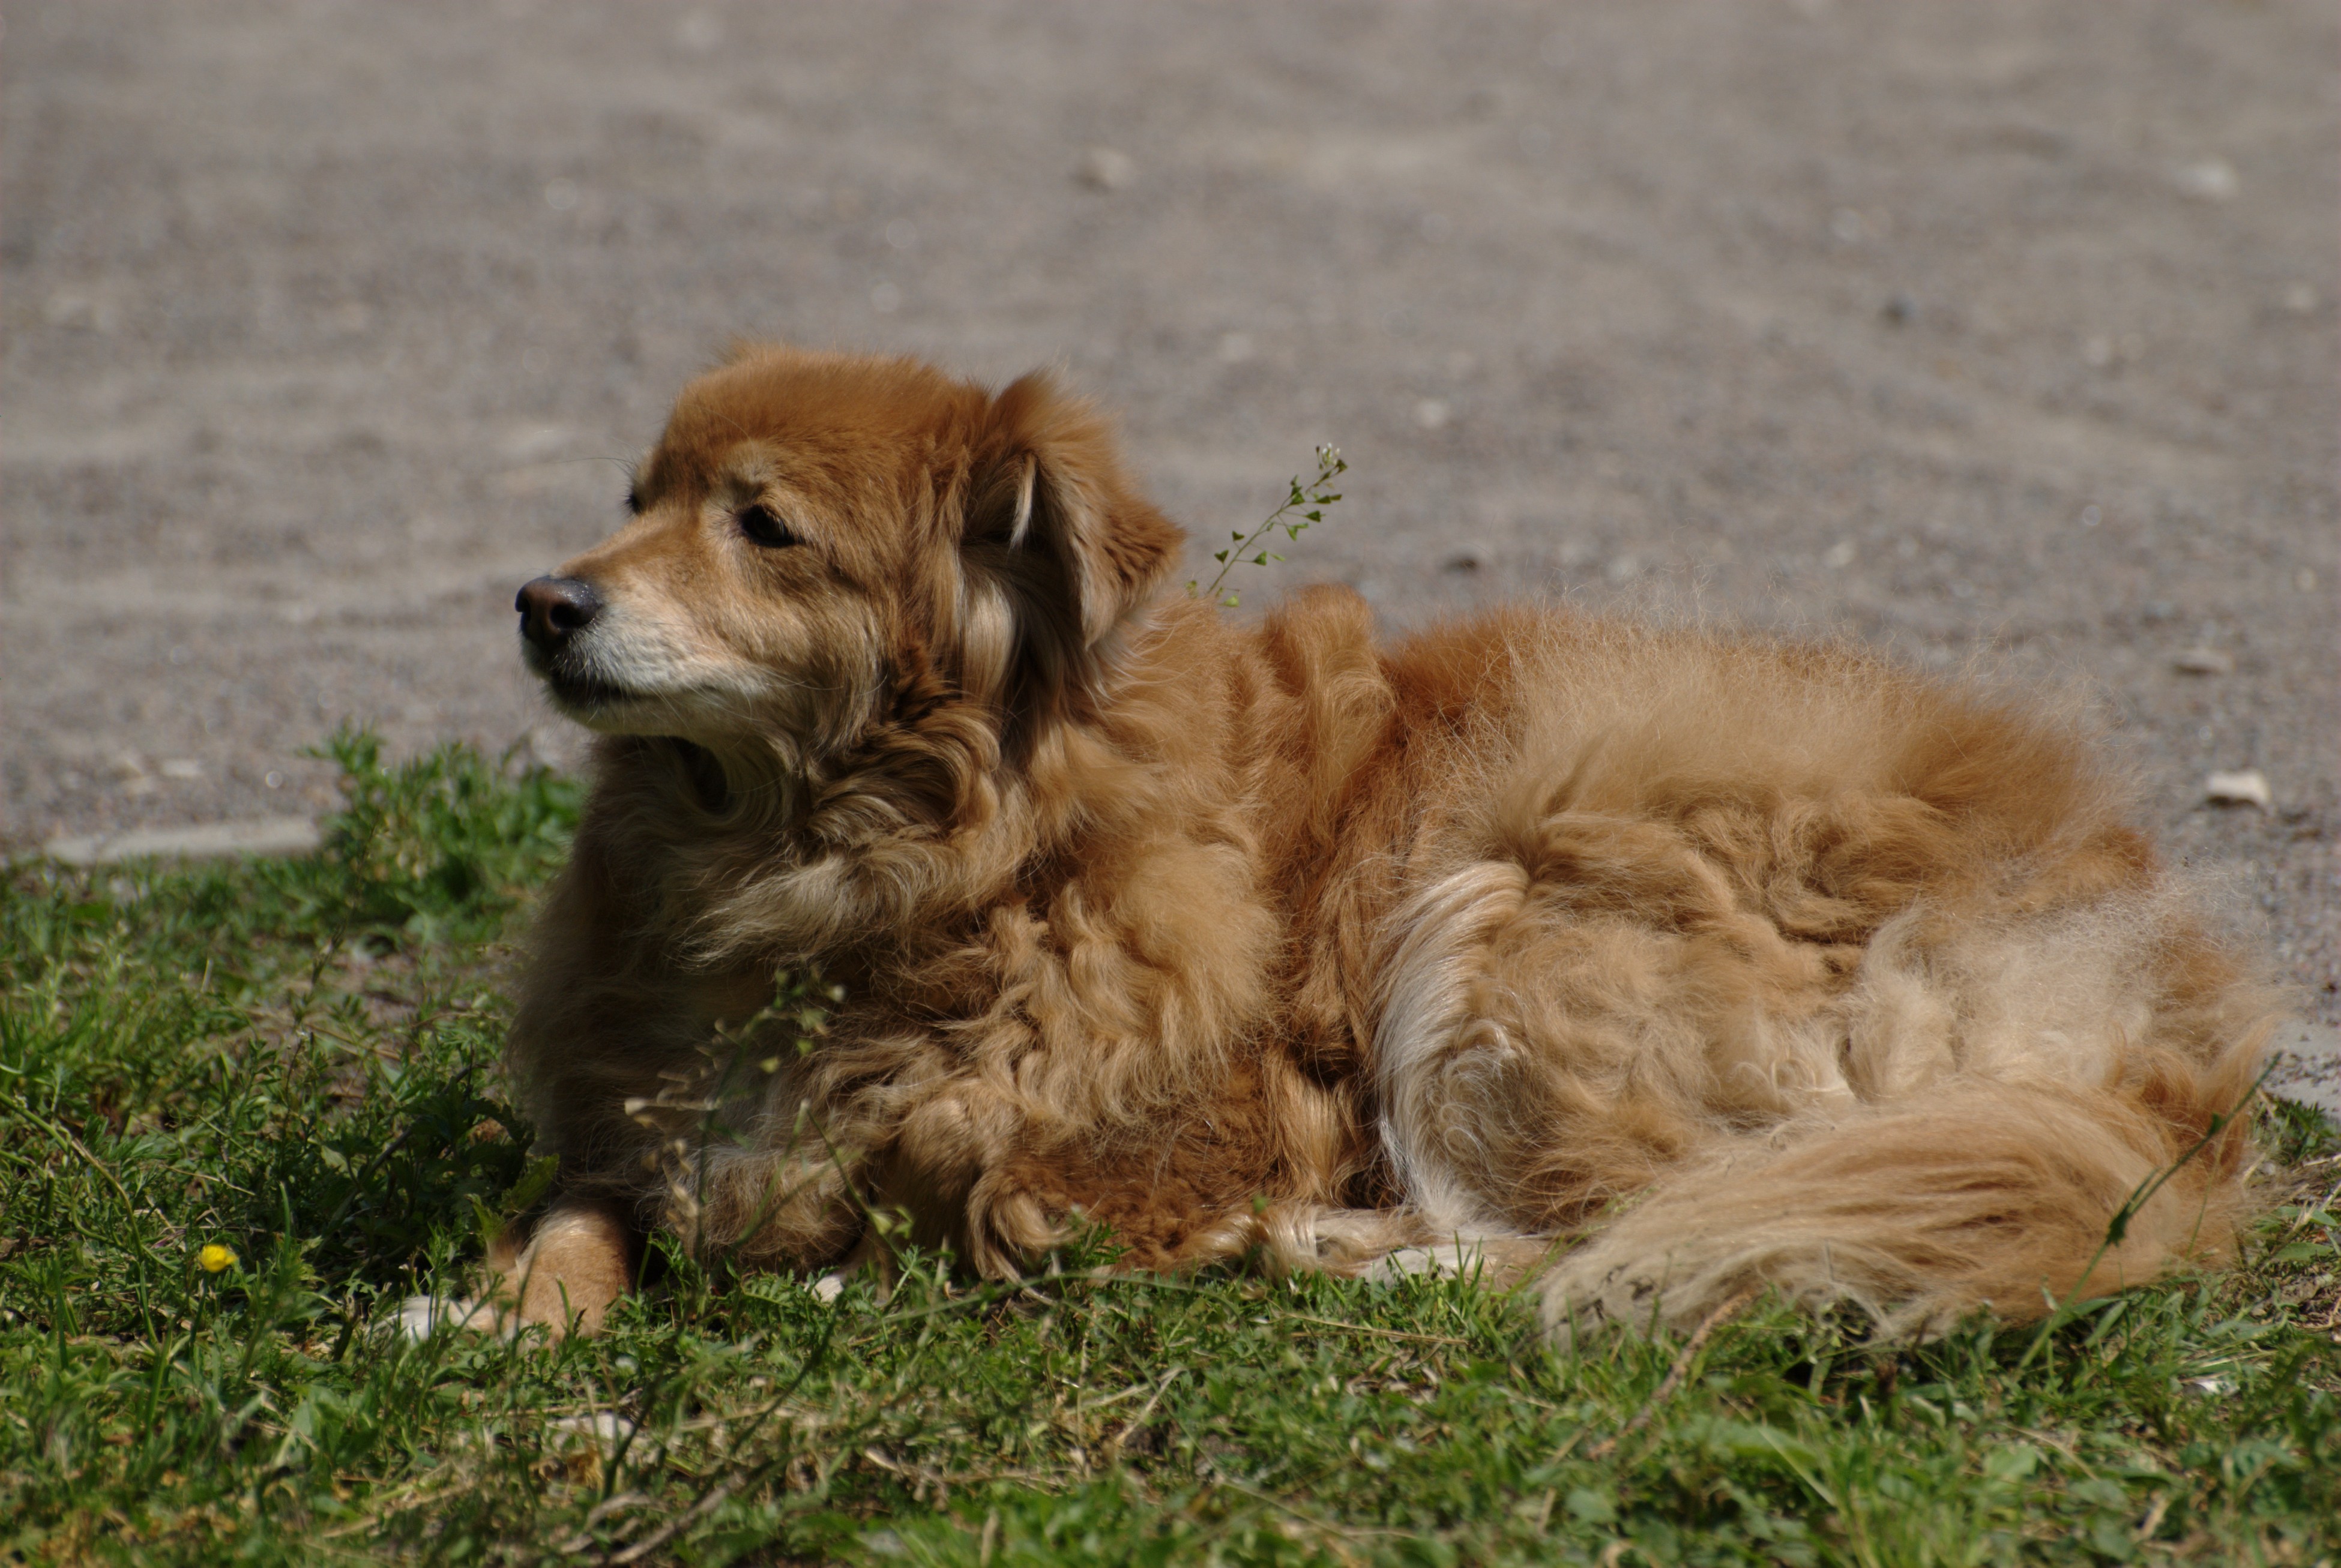
puppy, dog, animal, pet, mammal, nikon, spaniel, pets, dogs, golden retriever, animals, vertebrate, moscow, d80, dog breed, moskau, retriever, nikond80, moscou, straydogs, streetdogs, dog like mammal, dog breed group, english cocker spaniel, dog crossbreeds, nova scotia duck tolling retriever